Kalgin Island

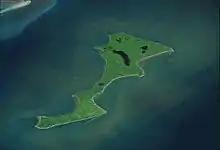
Satellite picture of Kalgin Island

Kalgin Island (Dena'ina: "Qelghin") is an island in Cook Inlet of the Gulf of Alaska, southwest of the city of Kenai, Alaska, United States. It is part of the Kenai Peninsula Borough and has a land area of 58.722 km (22.673 sq mi), is long and reported an official resident population of one person as of the 2000 census.